Ofo (company)

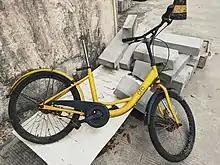

The company was founded in 2014 by five members of the Peking University cycling club as a project that initially focused on bicycle tourism before deciding on bicycle sharing. It was named "ofo" due to the word's resemblance to a cyclist on a bicycle. ofo was launched in June 2015 in Beijing, gaining 20,000 users and 2,000 bicycles by October with investment funding from a Peking University alumnus. In 2016, ofo expanded to other cities in China, and had a fleet of 85,000 bicycles by the end of the year. The company raised US$130 million in funding from tech firms Xiaomi and Didi Chuxing in September 2016, allowing it to expand outside China. A Series D funding round in February 2017, led by Didi Chuxing and Russian investor Digital Sky Technologies, raised US$450 million for ofo and valued the company at $1 billion.